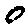
Label: 0